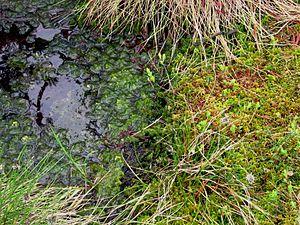
Le Yeun Elez est une large dépression située au cœur des Monts d'Arrée, en Bretagne.
Une tourbière est une zone humide caractérisée par la présence de sphaignes, ces mousses en mourant s'accumulent progressivement pour former de la tourbe, un sol caractérisé par sa très forte teneur en matière organique, peu ou pas décomposée, d'origine végétale. La synthèse de matière organique y est plus importante que sa dégradation. Les écosystèmes tourbeux couvrent 3 % à 5 % des surfaces terrestres émergés, mais la biodiversité y est très élevée, et ils stockent le carbone de façon très efficace.